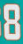
Number: 8